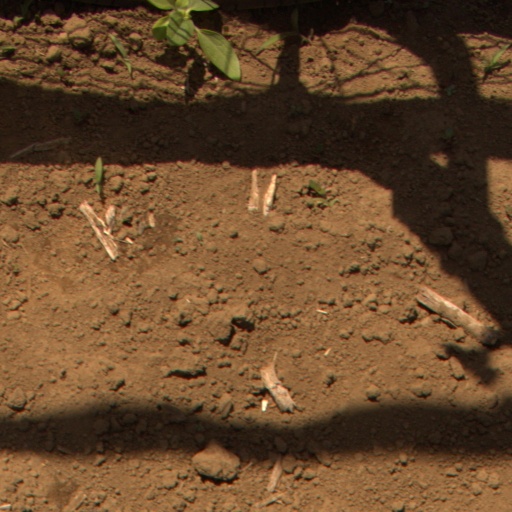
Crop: Jerusalem artichoke